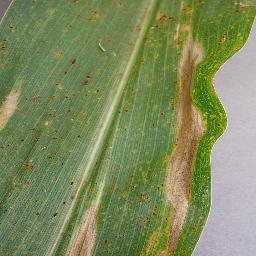
Label: Corn_(Maize)___Northern_Leaf_Blight